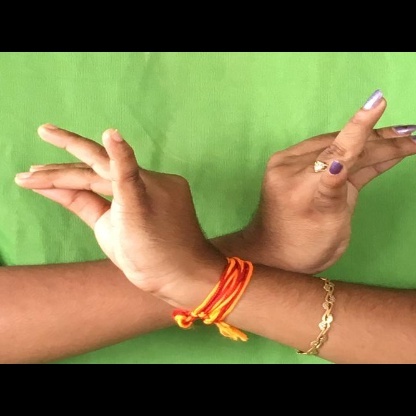
Mudra: Katakavardhana